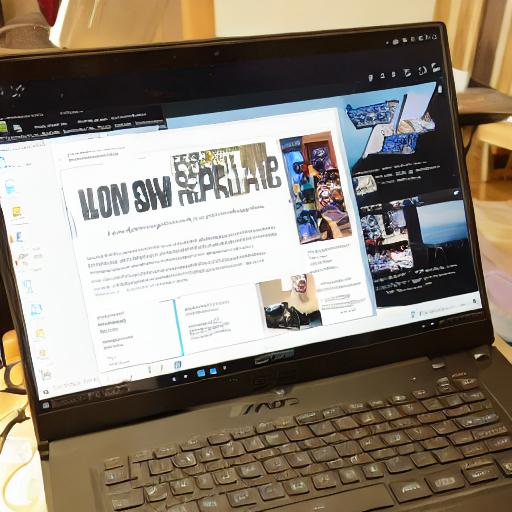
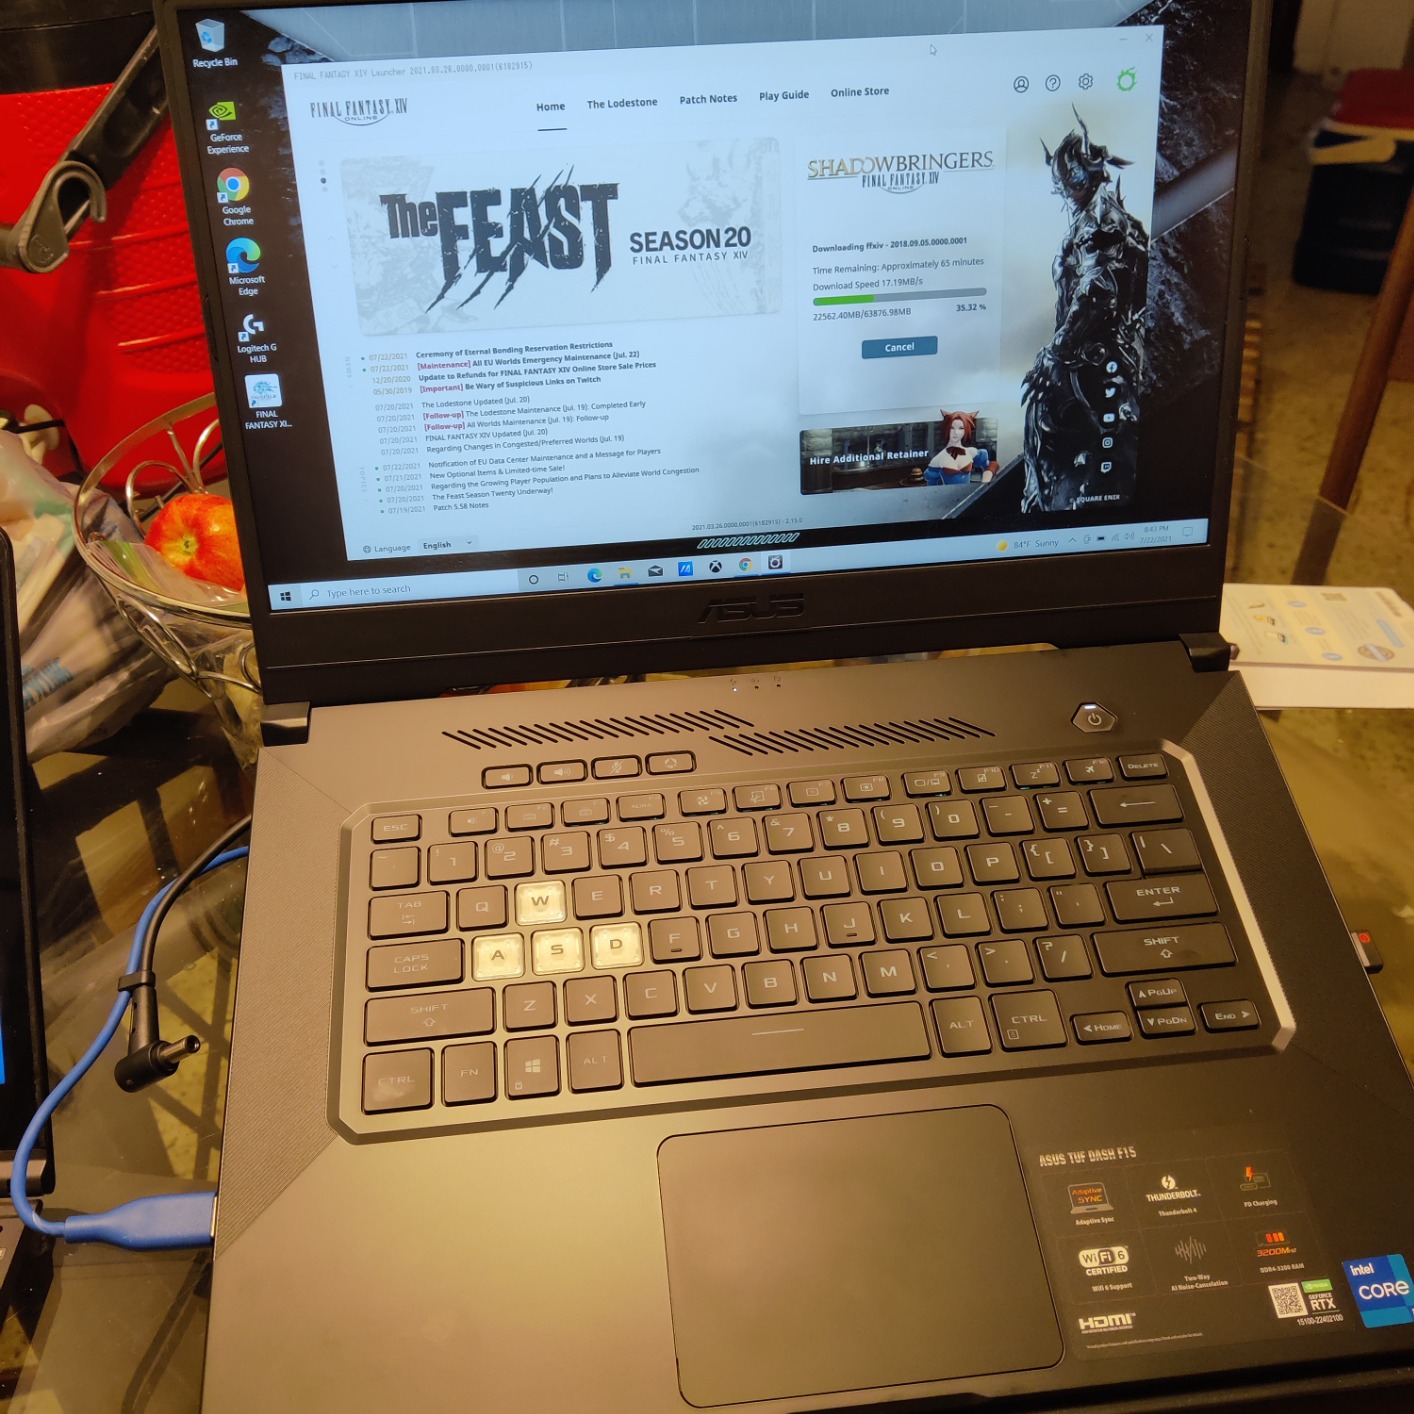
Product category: laptop
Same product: no